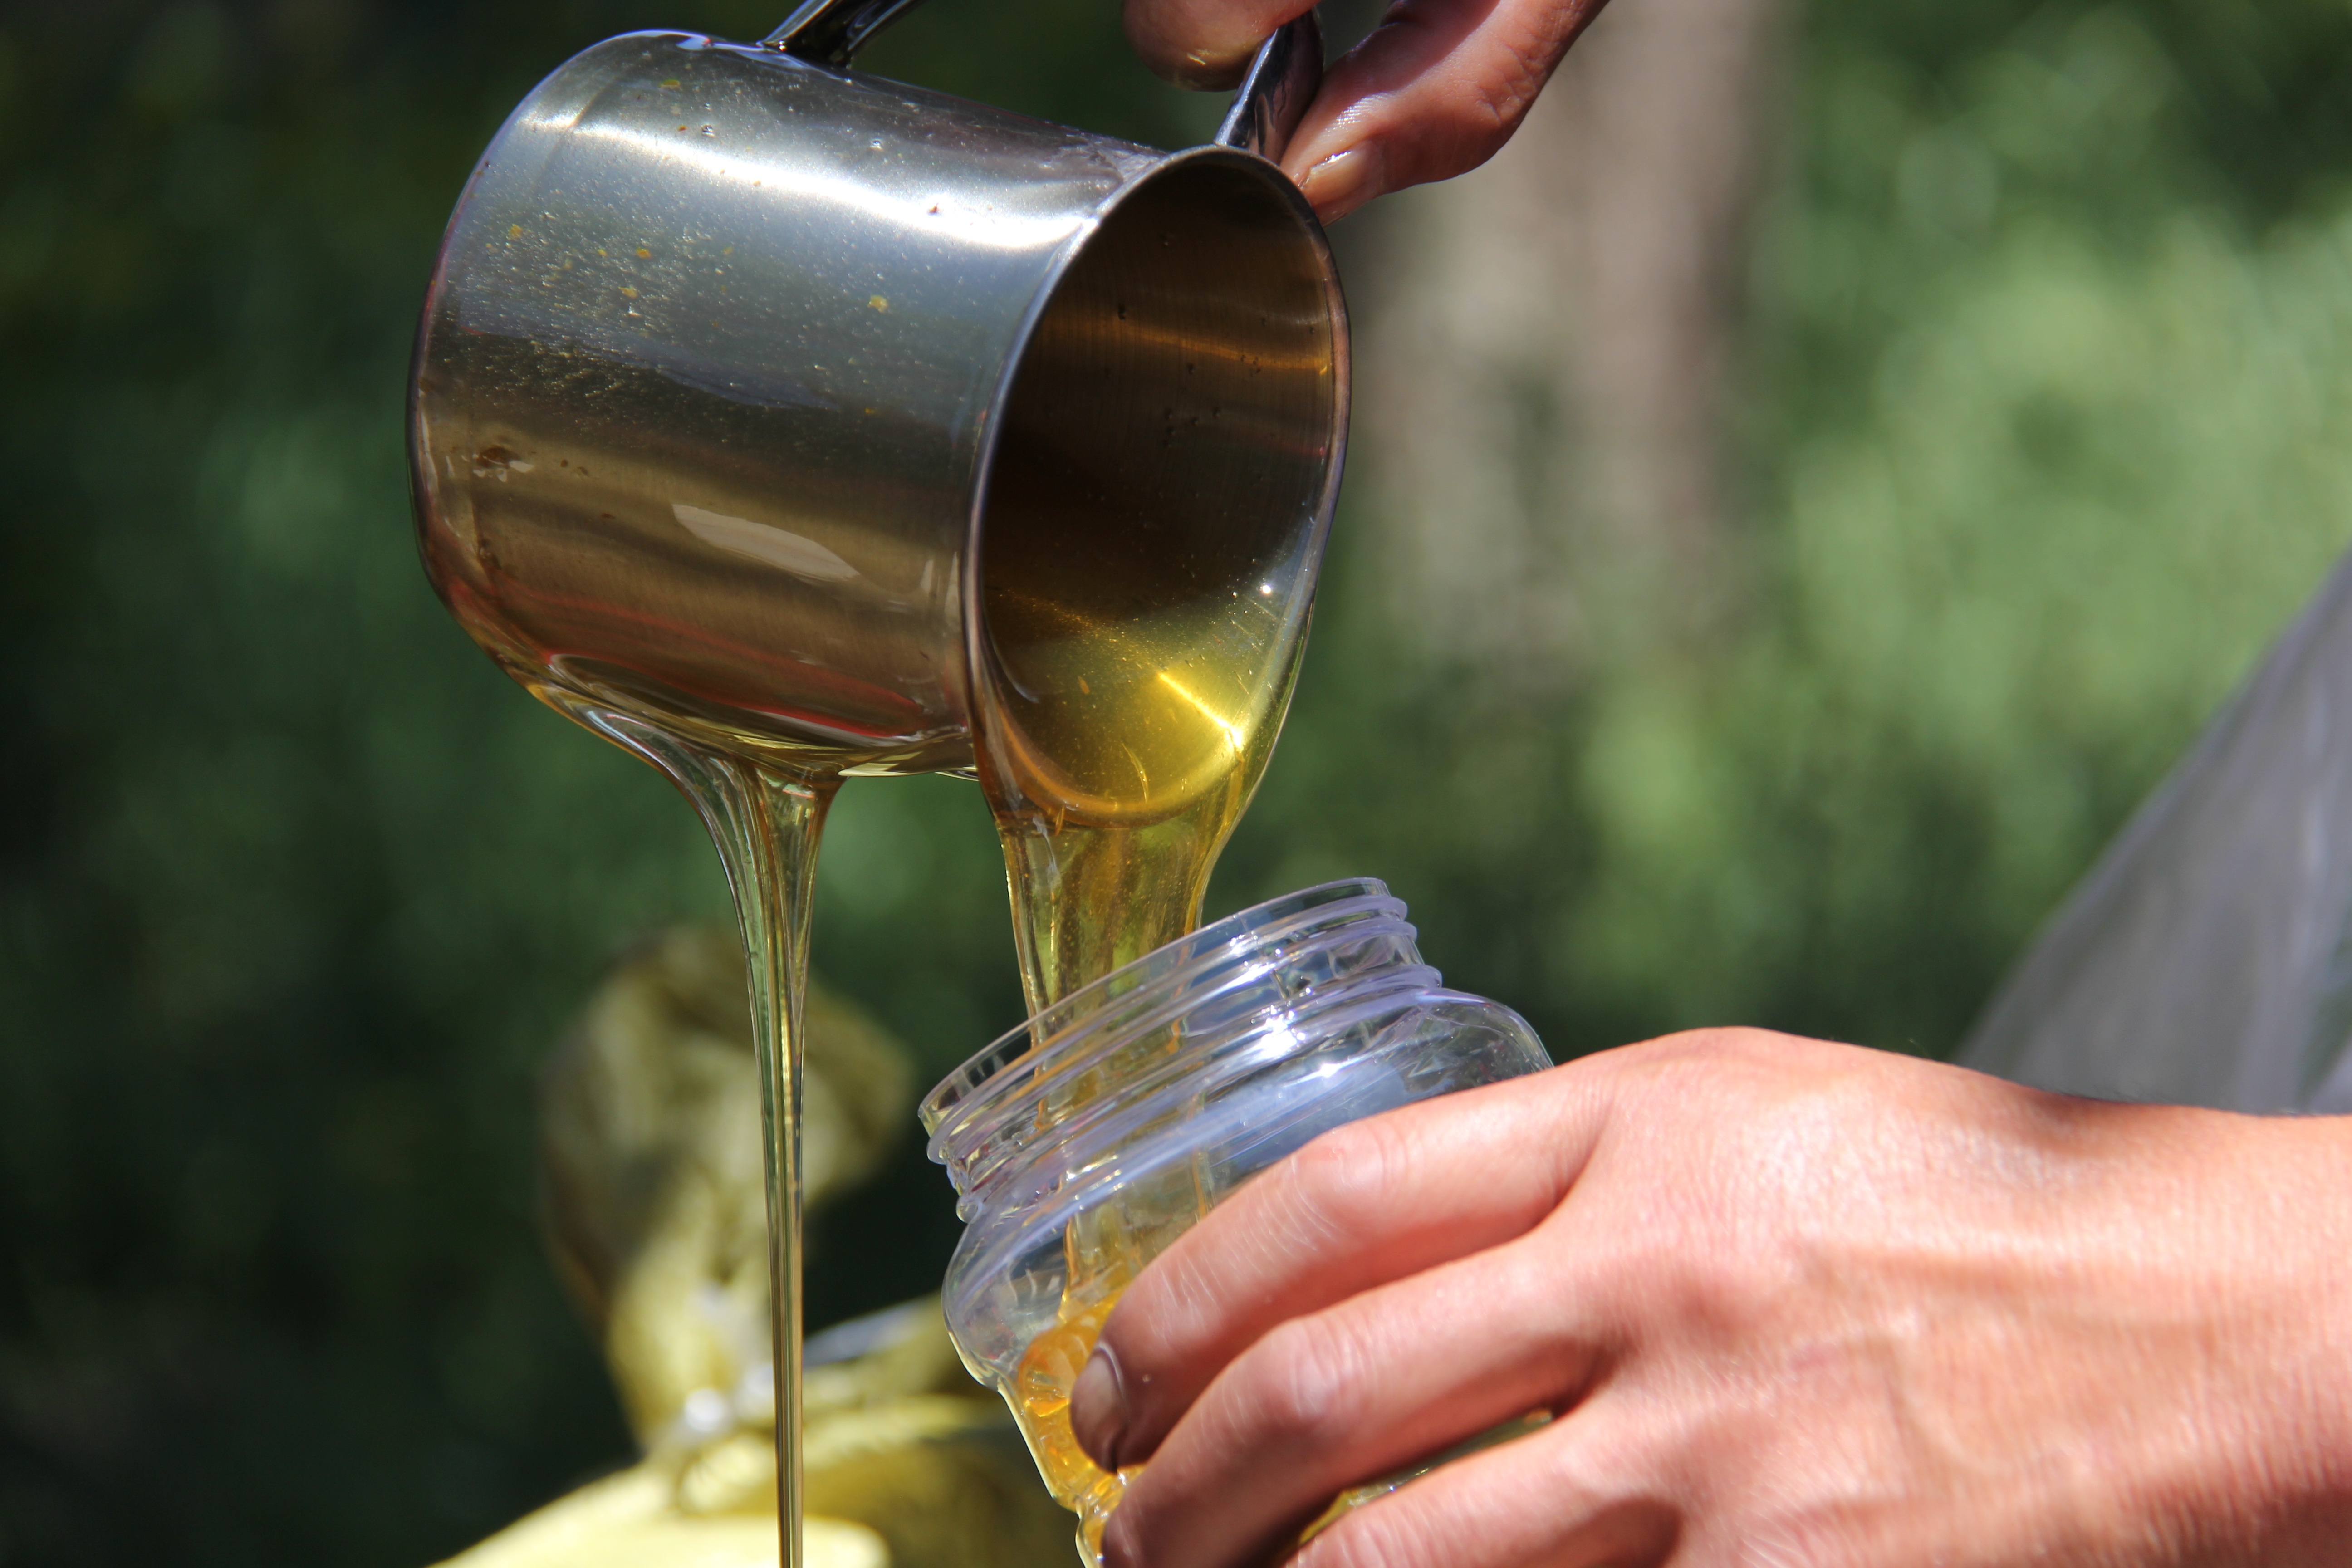
water, wine, glass, honey, cup, drink, bottle, alcohol, wine bottle, alcoholic beverage, man made object, distilled beverage, drinkware, beekeepers